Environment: real
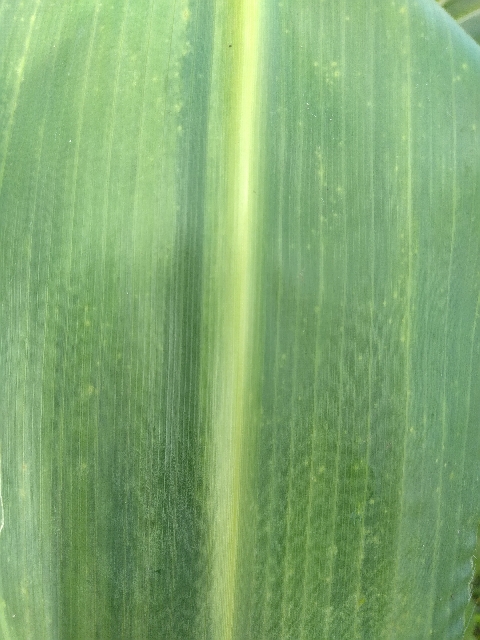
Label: lethal_necrosis